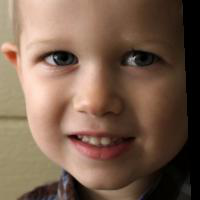
Age group: age 01-10